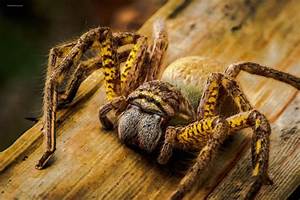
Label: ragno